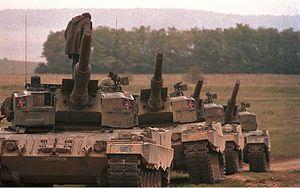
La Panzerdivision est le nom allemand équivalent de la division blindée. Panzerdivision est souvent utilisé en français pour désigner la division blindée de l'armée allemande durant la Seconde Guerre mondiale. Il y eut des Panzerdivisionen dans la Waffen-SS et même une dans la Luftwaffe.
Pendant la guerre froide, l'OTAN et le pacte de Varsovie avaient tous deux d'importantes formations de chars présents en Europe.
La Bundeswehr est l'armée nationale de la République fédérale d’Allemagne depuis 1955. Les forces armées de la Fédération sont contrôlées en temps de paix par le ministère de la défense. Le ministre de la défense est le seul civil qui peut donner des ordres aux militaires, ce qui assure le primat du politique sur le militaire.
Le complexe militaro-industriel allemand fonctionna à plein régime pendant les deux guerres mondiales. De forme évolutive, il passe des Konzern associés aux marchands de canons et d'obus de la Ruhr en 1914, forme prise par le capitalisme bourgeois lié à de riches familles associées à l'aristocratie prussienne et militaire, à un secteur de l'armement intégré par les nazis comprenant des concepteurs de techniques de pointe qui, en 1945, intéresseront les vainqueurs du deuxième conflit mondial.